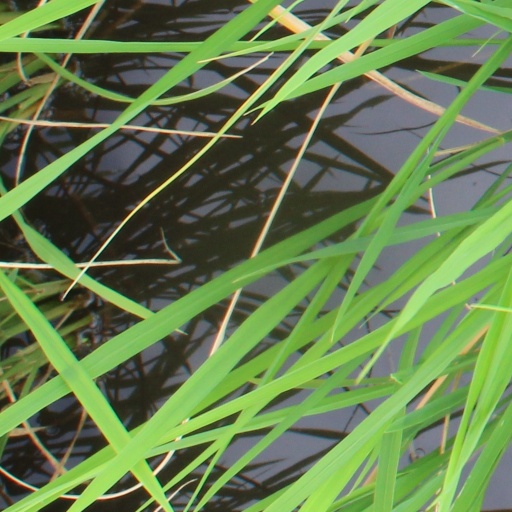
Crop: rice